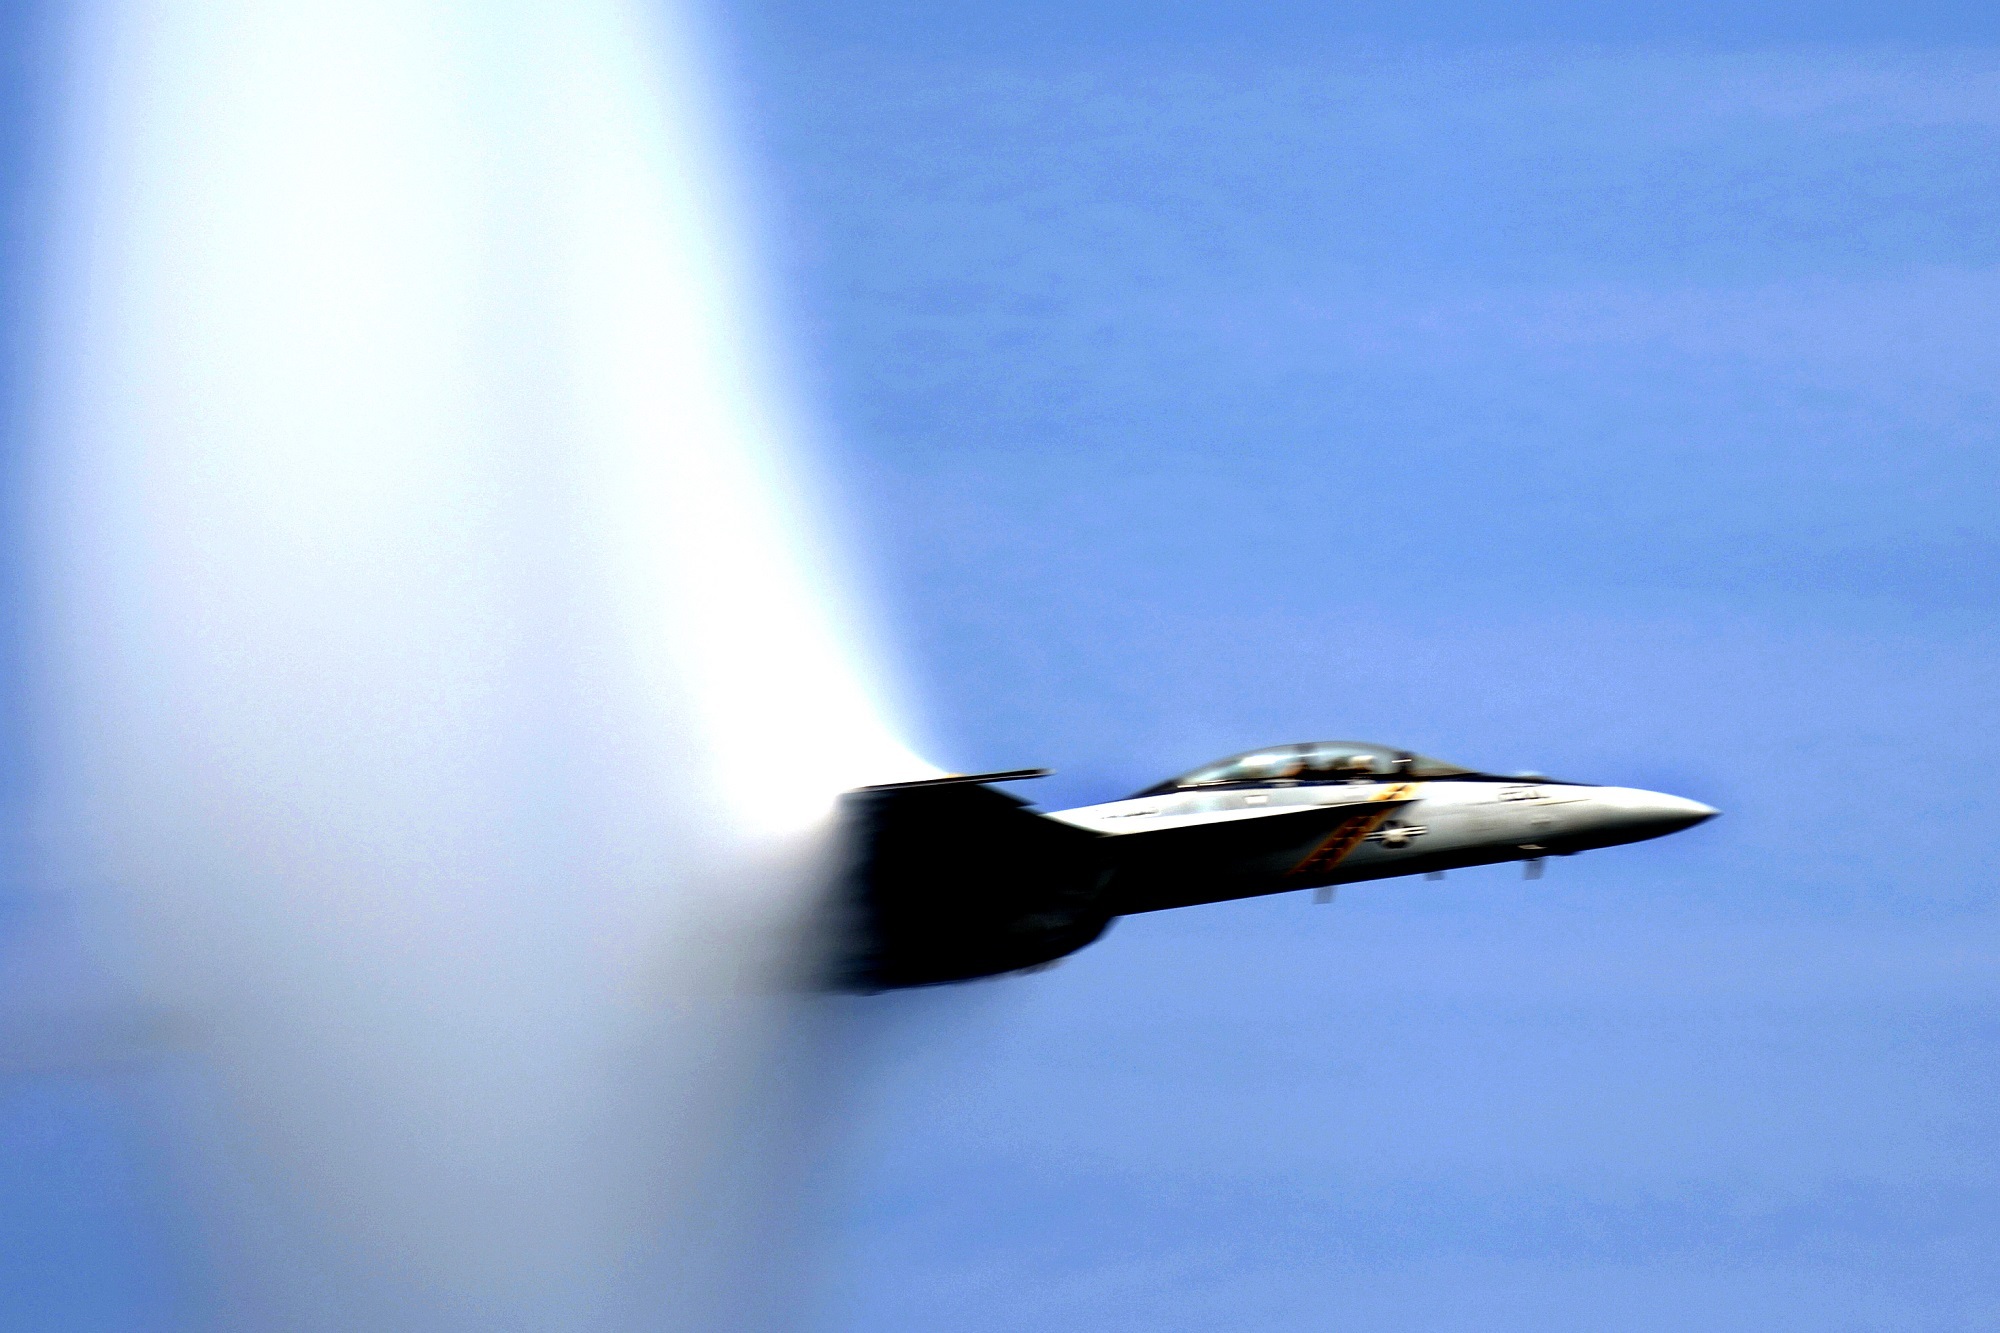
wing, airplane, aircraft, military, jet, vehicle, aviation, flight, broken, usa, blue, speed, war, navy, fighter, defense, aerospace, phenomenon, supersonic, jet aircraft, fighter aircraft, military aircraft, super hornet, fa 18, sound barrier, sonic boom, fly by, atmosphere of earth, navy jet